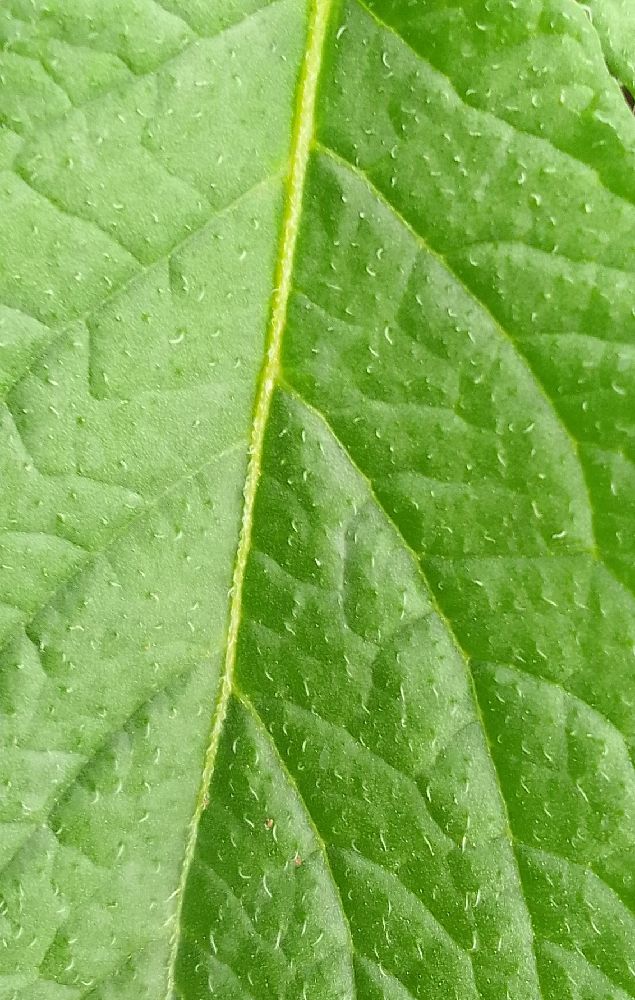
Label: Healthy